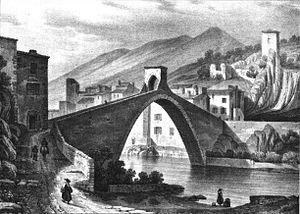
Album du Dauphiné - tome III, lithographie de Nyons (Drome)
Nyons est une commune française, sous-préfecture du département de la Drôme en région Auvergne-Rhône-Alpes. La commune fait partie du Parc naturel régional des Baronnies provençales créé en 2015.